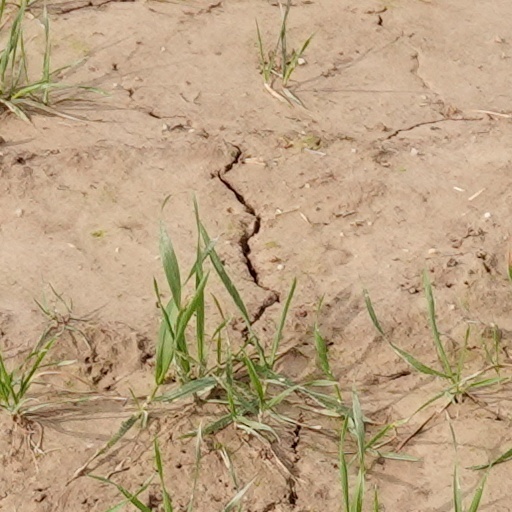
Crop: wheat